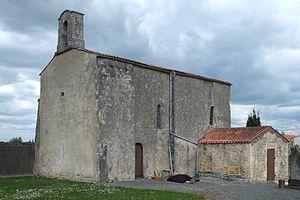
Église Saint-Pierre Anais Charente-Maritime France
Les églises de la Charente-Maritime présentent une grande diversité, d'une commune à une autre, et se distinguent par des styles et des périodes de construction différentes. De nombreux édifices témoignent cependant de l'épanouissement, aux XIᵉ et XIIᵉ siècles d'une forme d'art roman spécifique, appelée art roman saintongeais, caractérisée par une simplicité des formes et un décor sculpté, souvent très riche.
Anais est une commune du Sud-Ouest de la France située dans le département de la Charente-Maritime.